Mount of Temptation

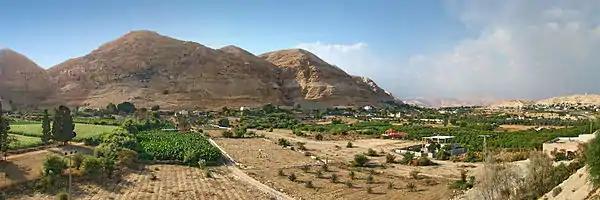
Mt Quruntul from the Jericho Plain, 2012. Part of 'Ushsh el-Ghurab is visible to the right.

The name derives from a persons name on a scroll from the fourth century BCE that was discovered there. The cave was surveyed as part of the 1993 "scroll Operation". It is a small cave with three entrances and a length of 26 meters. In the cave archaeologists discovered finding from the Chalcolithic period that include beads, bones fragments and other small findings, suggesting the cave may have served as a burial site, based on comparisons with finds from Sandal cave.